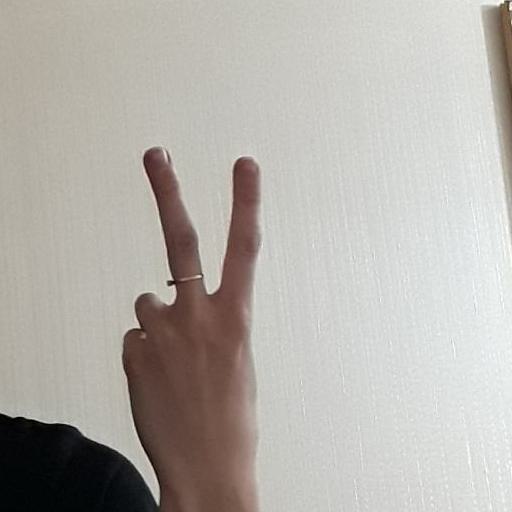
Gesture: peace_inverted